Open coach

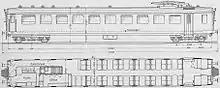
Open coach layout diagram

An open coach is a railway passenger coach that does not have compartments or other divisions within it and in which the train seats are arranged in one or more open plan areas with a centre aisle. The first open coaches appeared in the first half of the 19th century in the United States. The prototype for their design were the passenger cabins in the river steamers which were then widespread in America. As a result of their origin they were originally known in Europe as American system passenger coaches or American coaches ("Personenwagen amerikanischen Systems" or "Amerikanerwagen") and the idea soon caught on in European railway companies. Initially they were mainly used for rural regional services, whilst urban local trains and local-distance services were dominated by compartment coaches. Several European railways such as the Royal Württemberg State Railways and the Swiss Northeastern Railway ("Schweizerische Nordostbahn"), however, preferred open coaches from the start for all types of train.